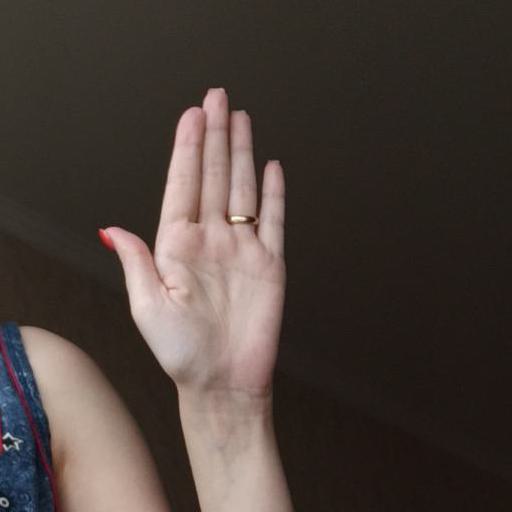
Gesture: stop